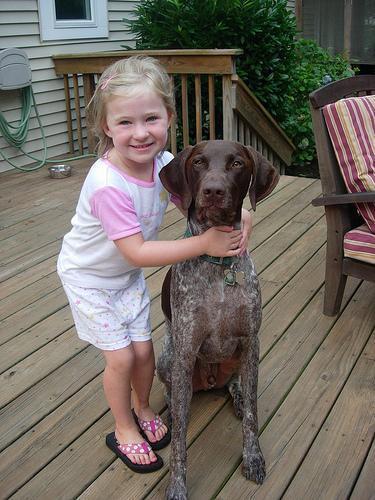
german shorthaired